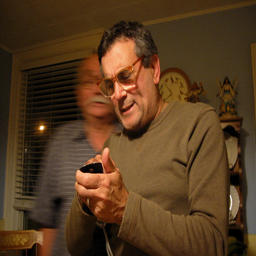
Older man using a  cellphone while another older gentleman looks from behind.
A man focuses on the cell phone in his hand while another man watches.
A man holding a smartphone while standing in a dining room.
A man has a cellphone in his hand and is pressing buttons while another man comes up from behind him.
A man wearing glasses looking at his cell phone.